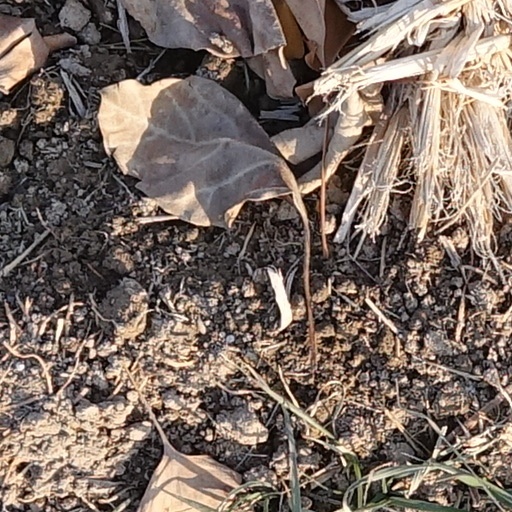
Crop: wheat